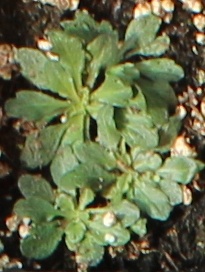
Label: Horseweed